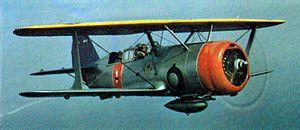
Le Curtiss SBC Helldiver est un avion militaire de l'entre-deux-guerres qui a servi comme bombardier en piqué : SB pour Scout Bomber dans le système de désignation de l'United States Navy, et C pour Curtiss.